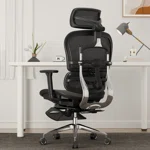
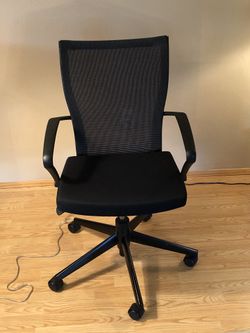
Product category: items_chair
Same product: no